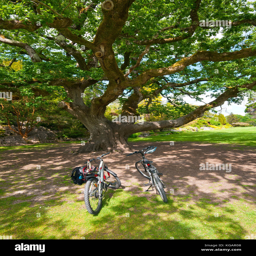
bikes near a big oak tree